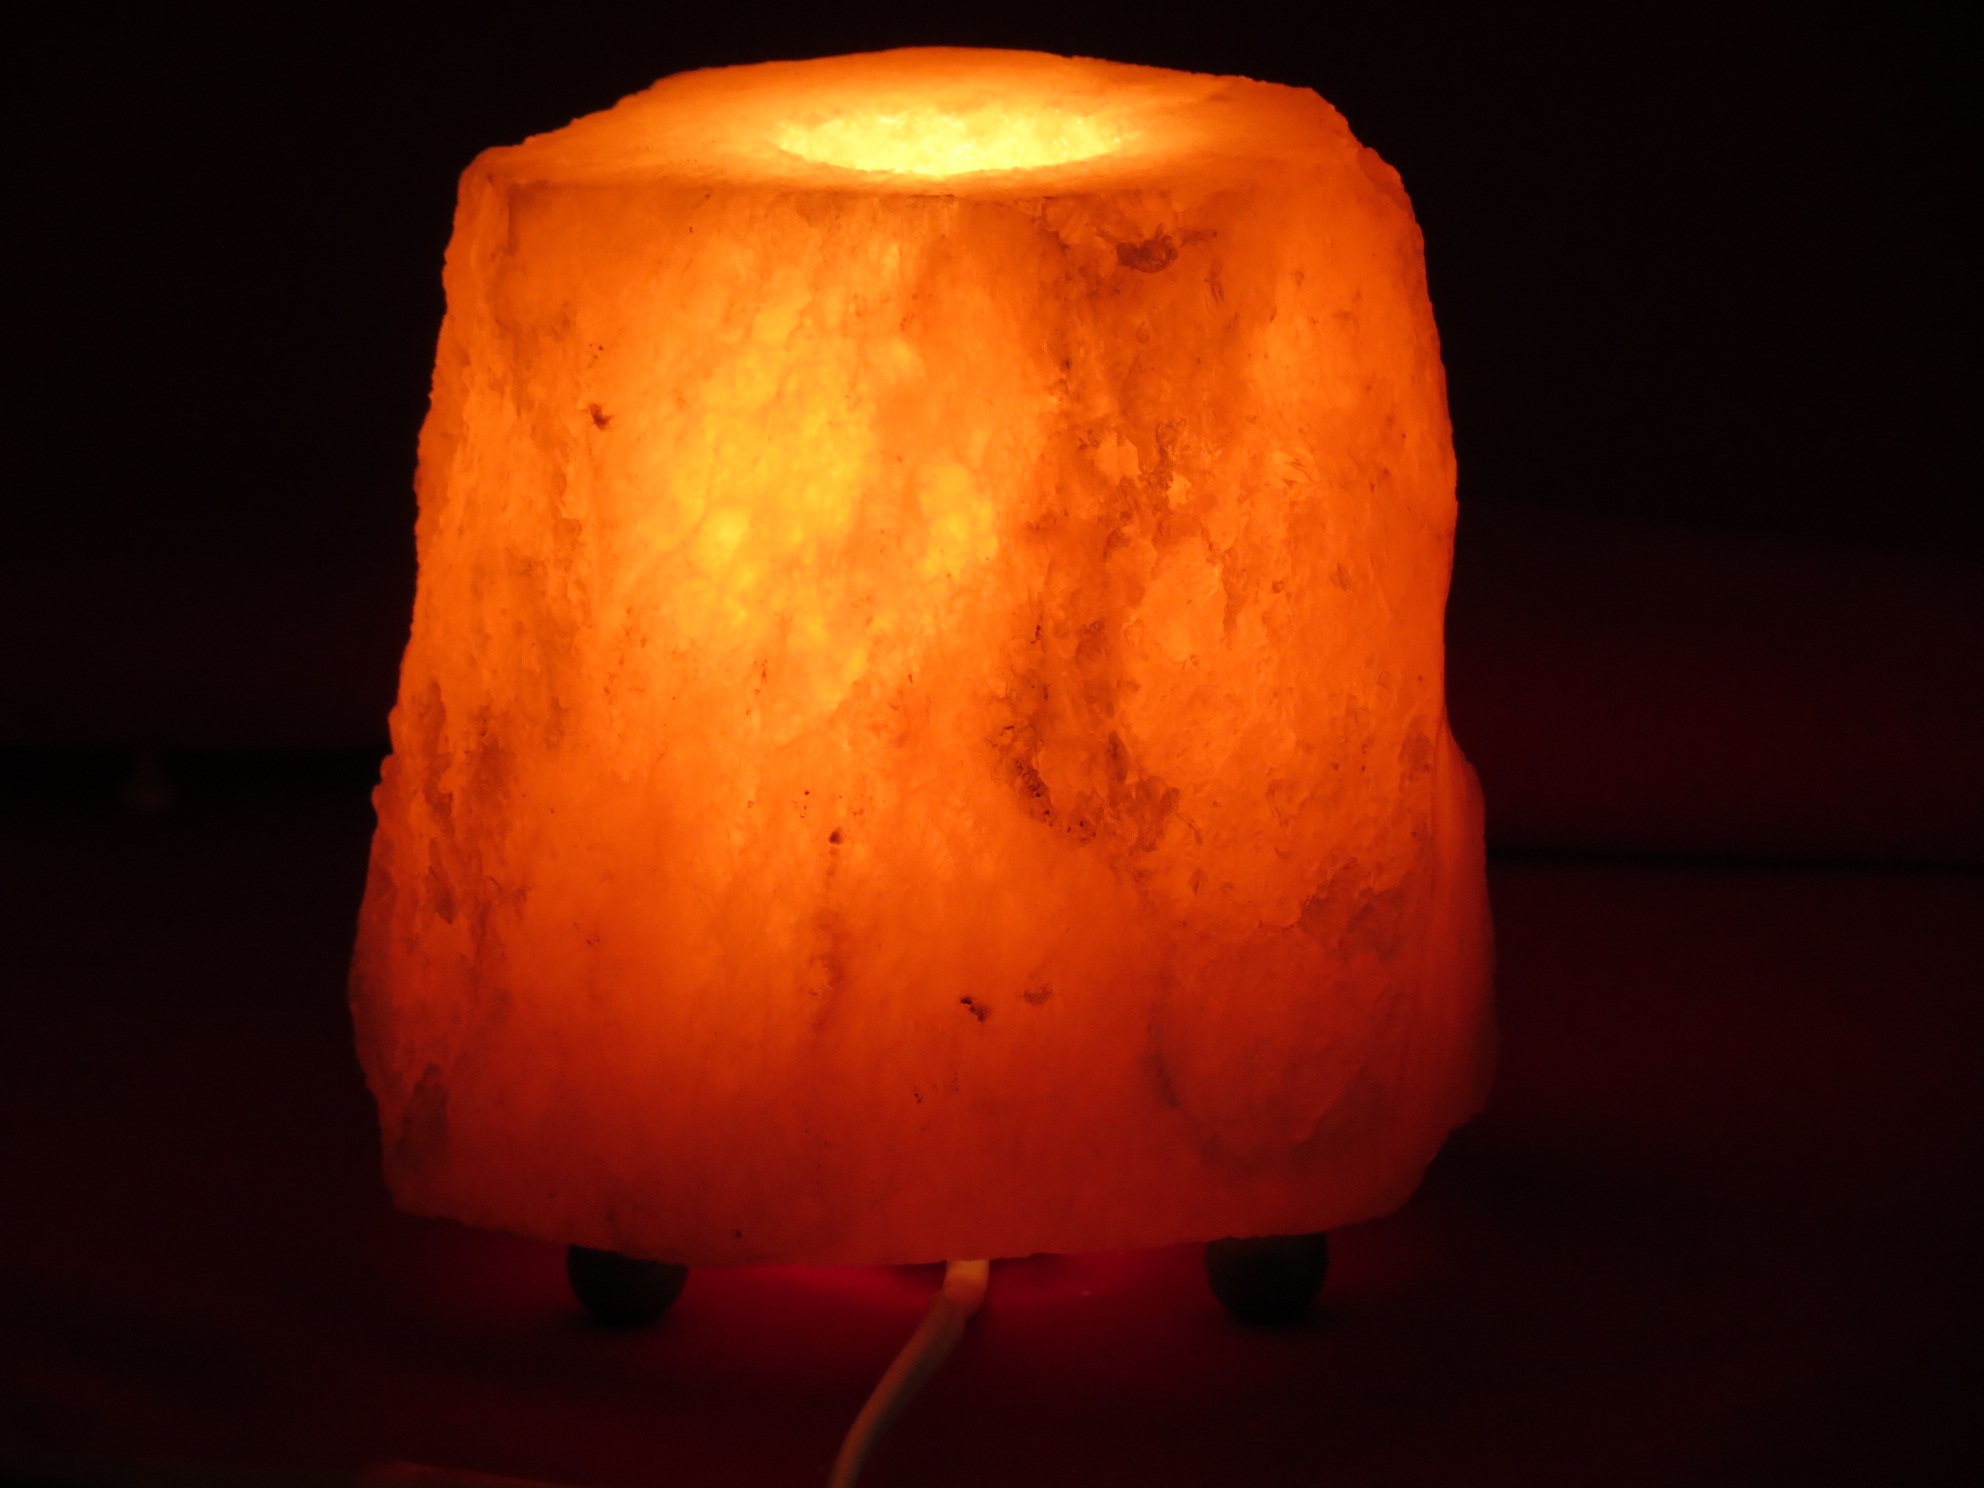
light, salt, lamp, candle, lighting, melting, salt lamp, k odawska